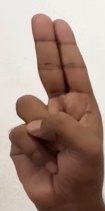
ASL sign: U